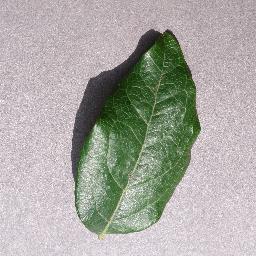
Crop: blueberry
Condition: healthy